.410 bore

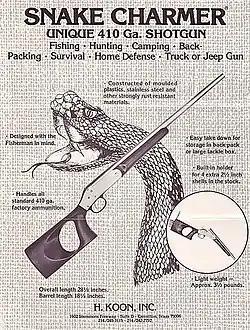
H. Koon "Snake Charmer" advertisement

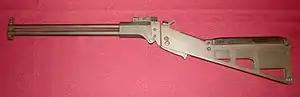
Original USAF M6 survival rifle/shotgun, caliber .22 Hornet/.410 shotgun

The small size of the .410 bore makes it popular for use in compact firearms carried for emergency use, and it is often found in over-and-under combination guns, with a .22 Hornet or .22 rimfire rifle barrel mounted above and a .410 bore shotgun barrel mounted below.